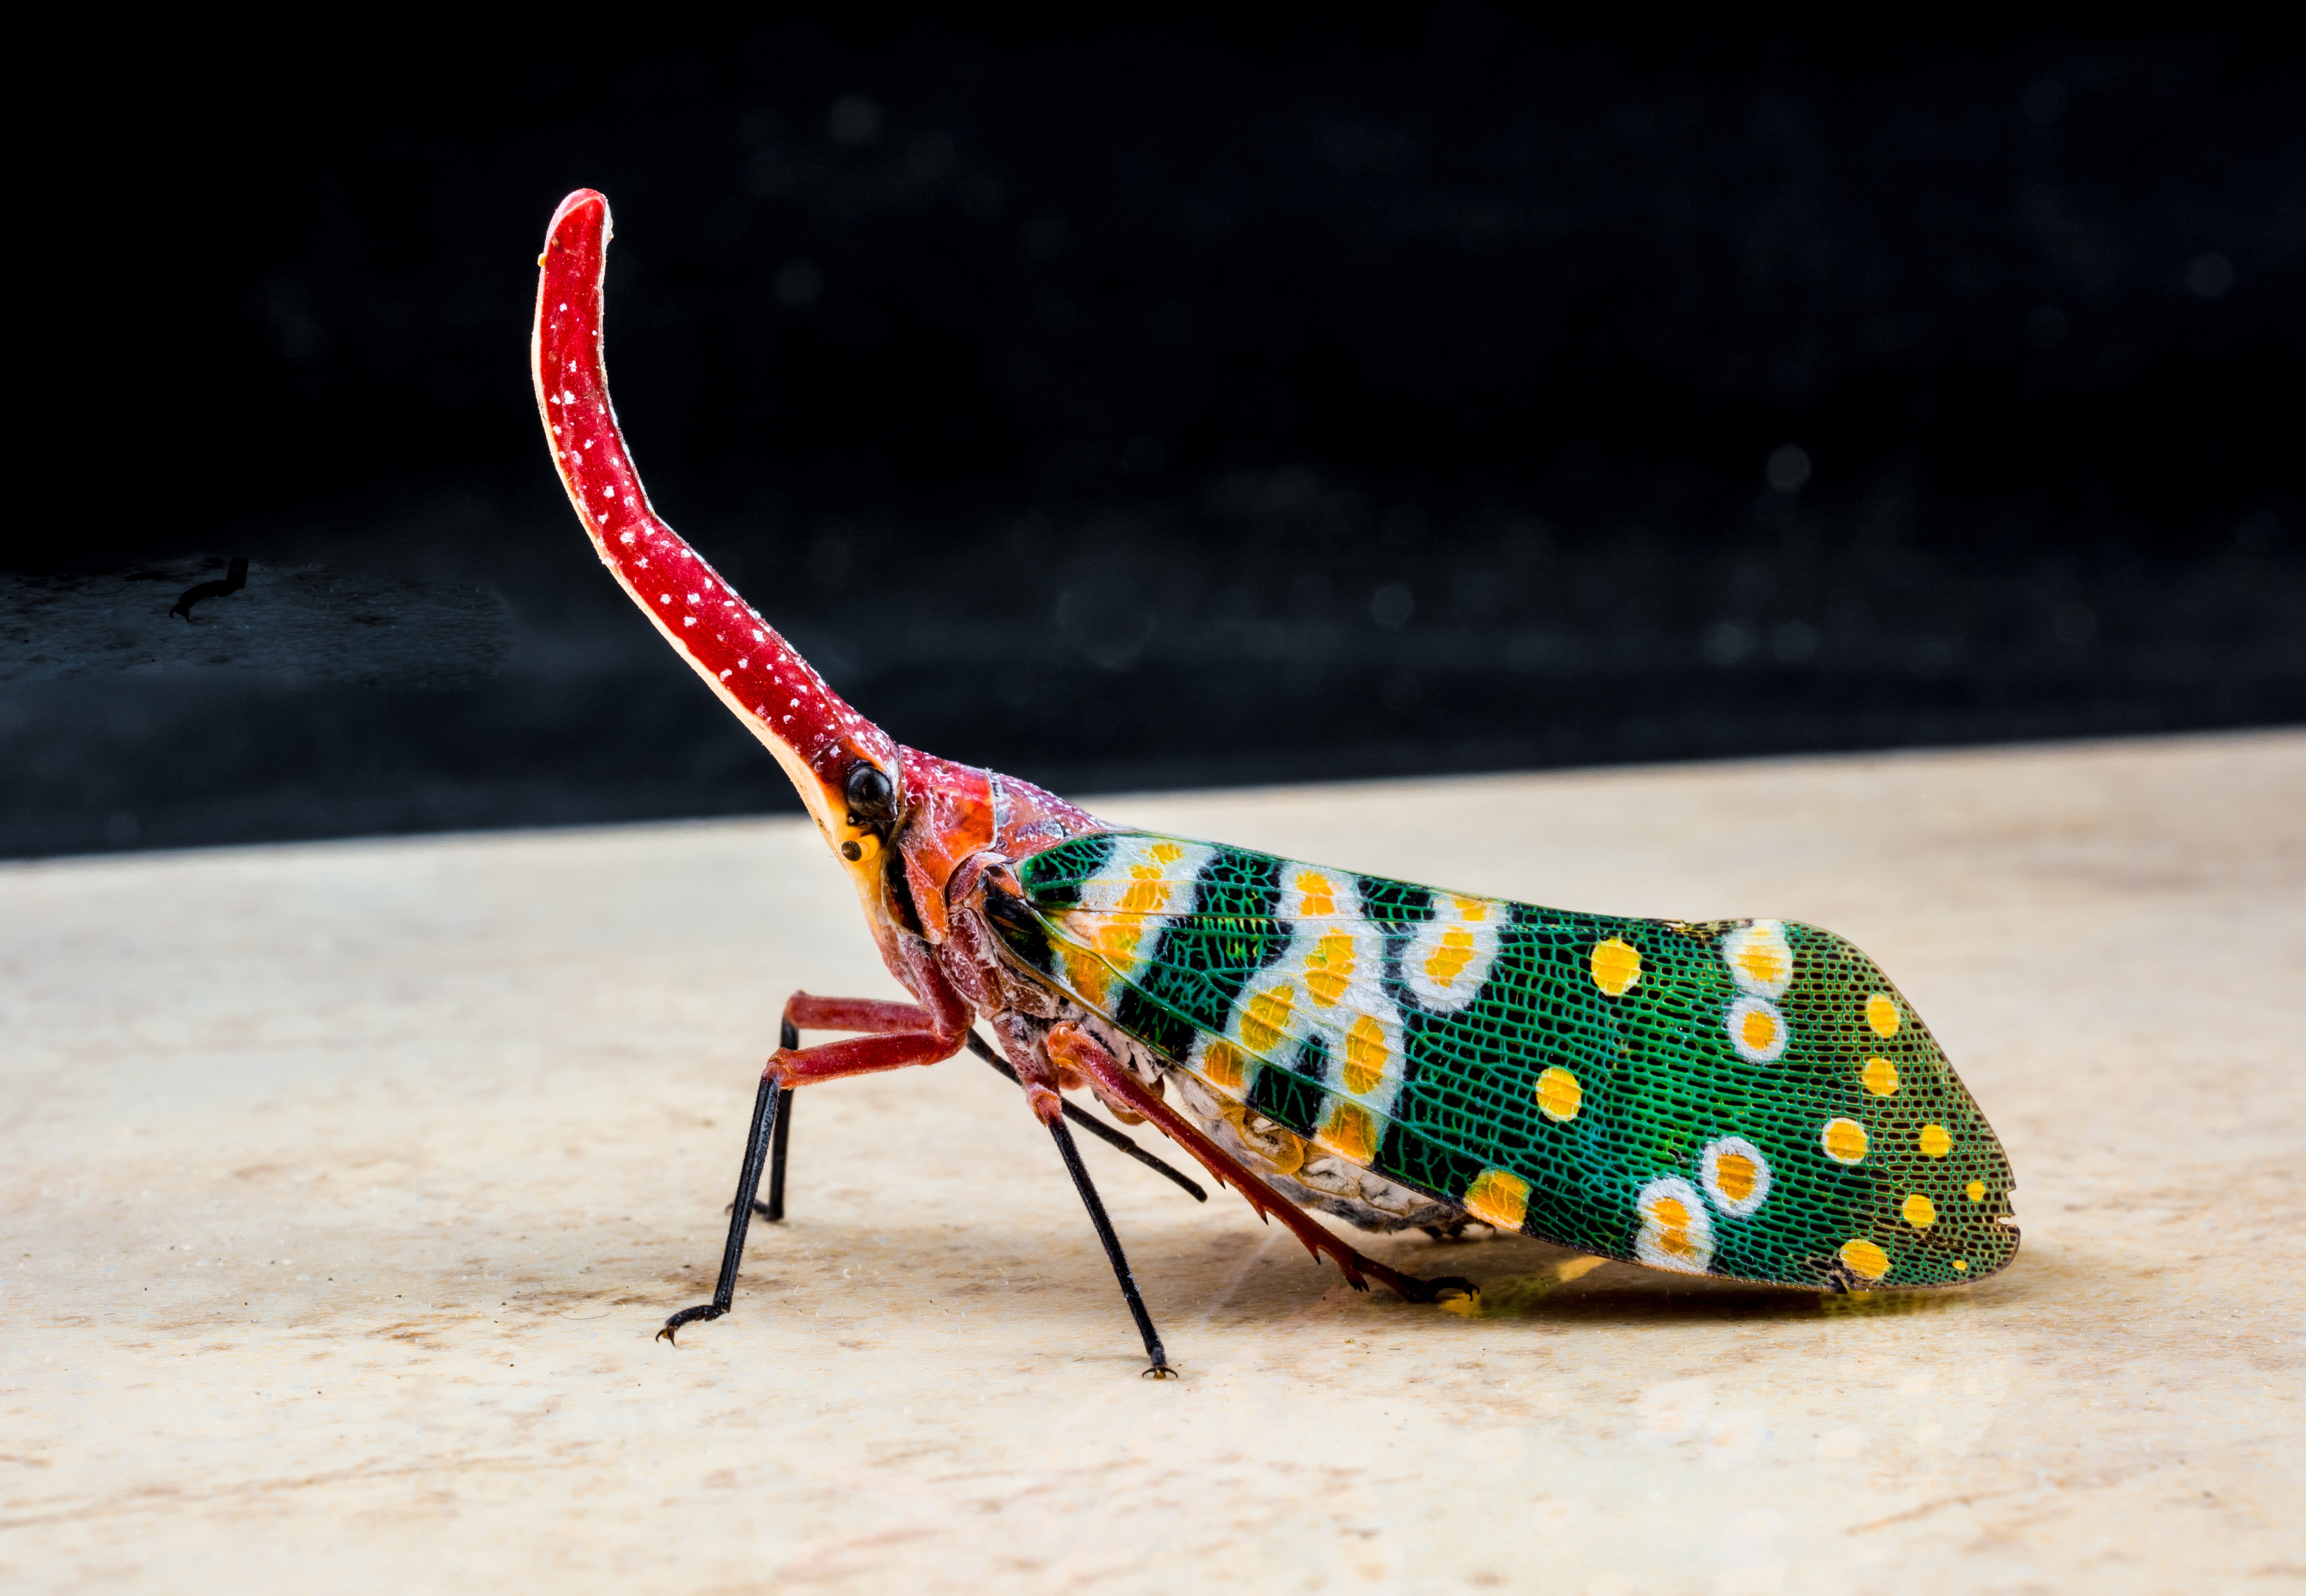
red, insect, colorful, close, invertebrate, long, exotic, hemiptera, auchenorrhyncha, macro photography, small animal, proboscis, compound eyes, cicada, bill kerfe, distributed, canthigaster cicada, fulgoromorpha, lantern carrier like, lantern makers cicada, punktaugen